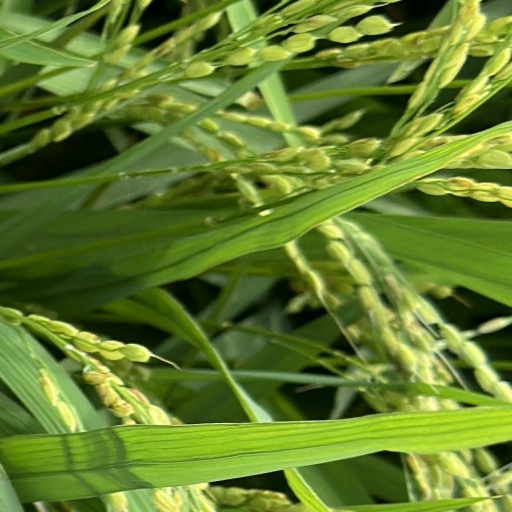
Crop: rice